Selenge–Orkhon forest steppe

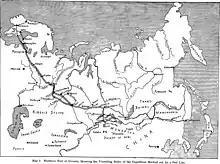
The vegetation of the Siberian-Mongolian frontiers (the Sayansk region)

Northern slopes of mountains in the ecoregion feature coniferous forests, while the southern slopes typically feature “open steppe” forest stands that are primarily Scots pine ("Pinus sylvestris") and aspen ("Populus tremula"). About 40 percent of the area is dominated by "Stipa cleistogenes" (feathergrass).